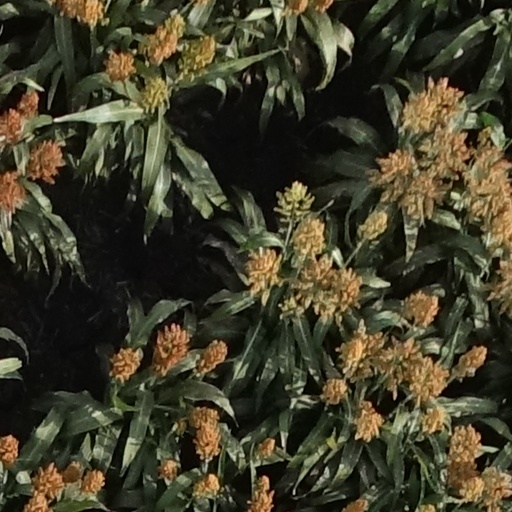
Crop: sorghum